Moula Ali

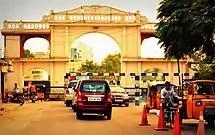
The Moula Ali Kaman

Yaqut set off from Golconda in search of the holy hill, and finally found it along with the mark of Maula Ali's handprint branded on the rock. The hand mark was hewn out of the rock and placed in the great arch built at the site.